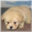
Label: dog